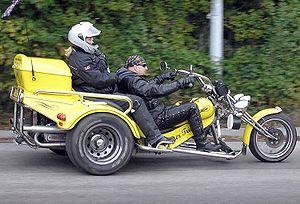
Un trike est un tricycle, le terme étant originaire de l'anglais. Ce mot a deux acceptions en français. Un trike peut être un vélo couché à trois roues, ou son homologue handisport. Un trike, dans son acception habituelle, est motorisé ; c'est un engin hybride à trois roues, plus ou moins mi-motocyclette/mi-automobile.